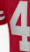
Number: 4